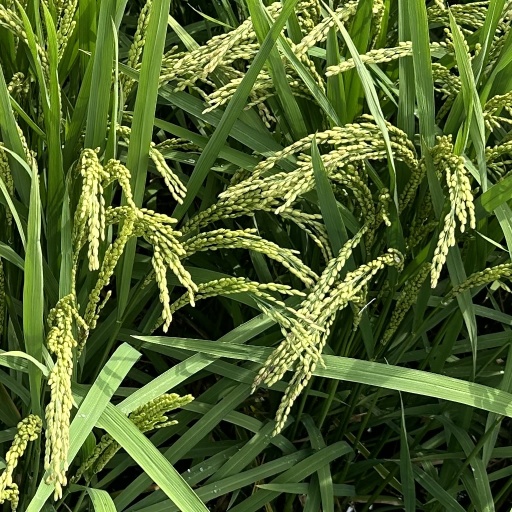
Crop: rice